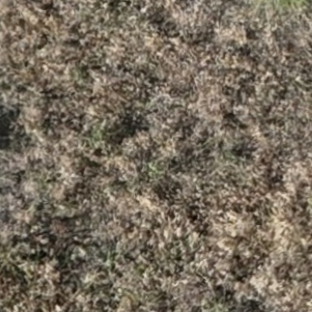
Month: july